Deephaven, Minnesota

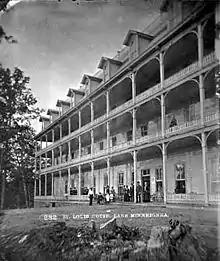
Hotel Saint Louis circa 1885

Deephaven was settled in 1876 by Saint Louis attorney Charles Gibson. Gibson built a summer house in an area known as "Northome" and began promoting the area as a vacation destination for Southerners. In 1879 he advocated for the construction of the 150-room Hotel Saint Louis, the area's first grand hotel. The community was connected to the Minneapolis and Saint Louis Railway to serve both the hotel and local cottagers.